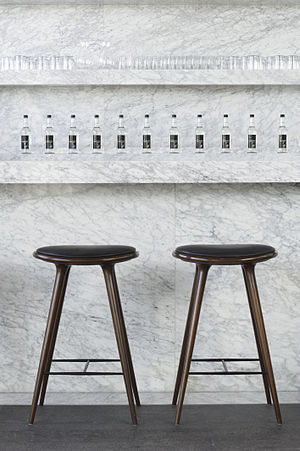
Space Copenhagen
High Stool af Space Copenhagen
Space Copenhagen er et designstudie med base i København, der blev grundlagt i 2004 af Peter Bundgaard Rützou og Signe Bindslev Henriksen. Studiet er kendt for dets interiør i eksklusive restauranter som Restaurant Noma, der har været verdens bedste restaurant ifølge The World's 50 Best Restaurants, og Restaurant Geranium, der er drevet af Bocuse d'Or-vinderen Rasmus Kofoed, samt møbeldesign til Fredericia Furniture, Mater, &tradition, Pilar Varón og Stellarworks.